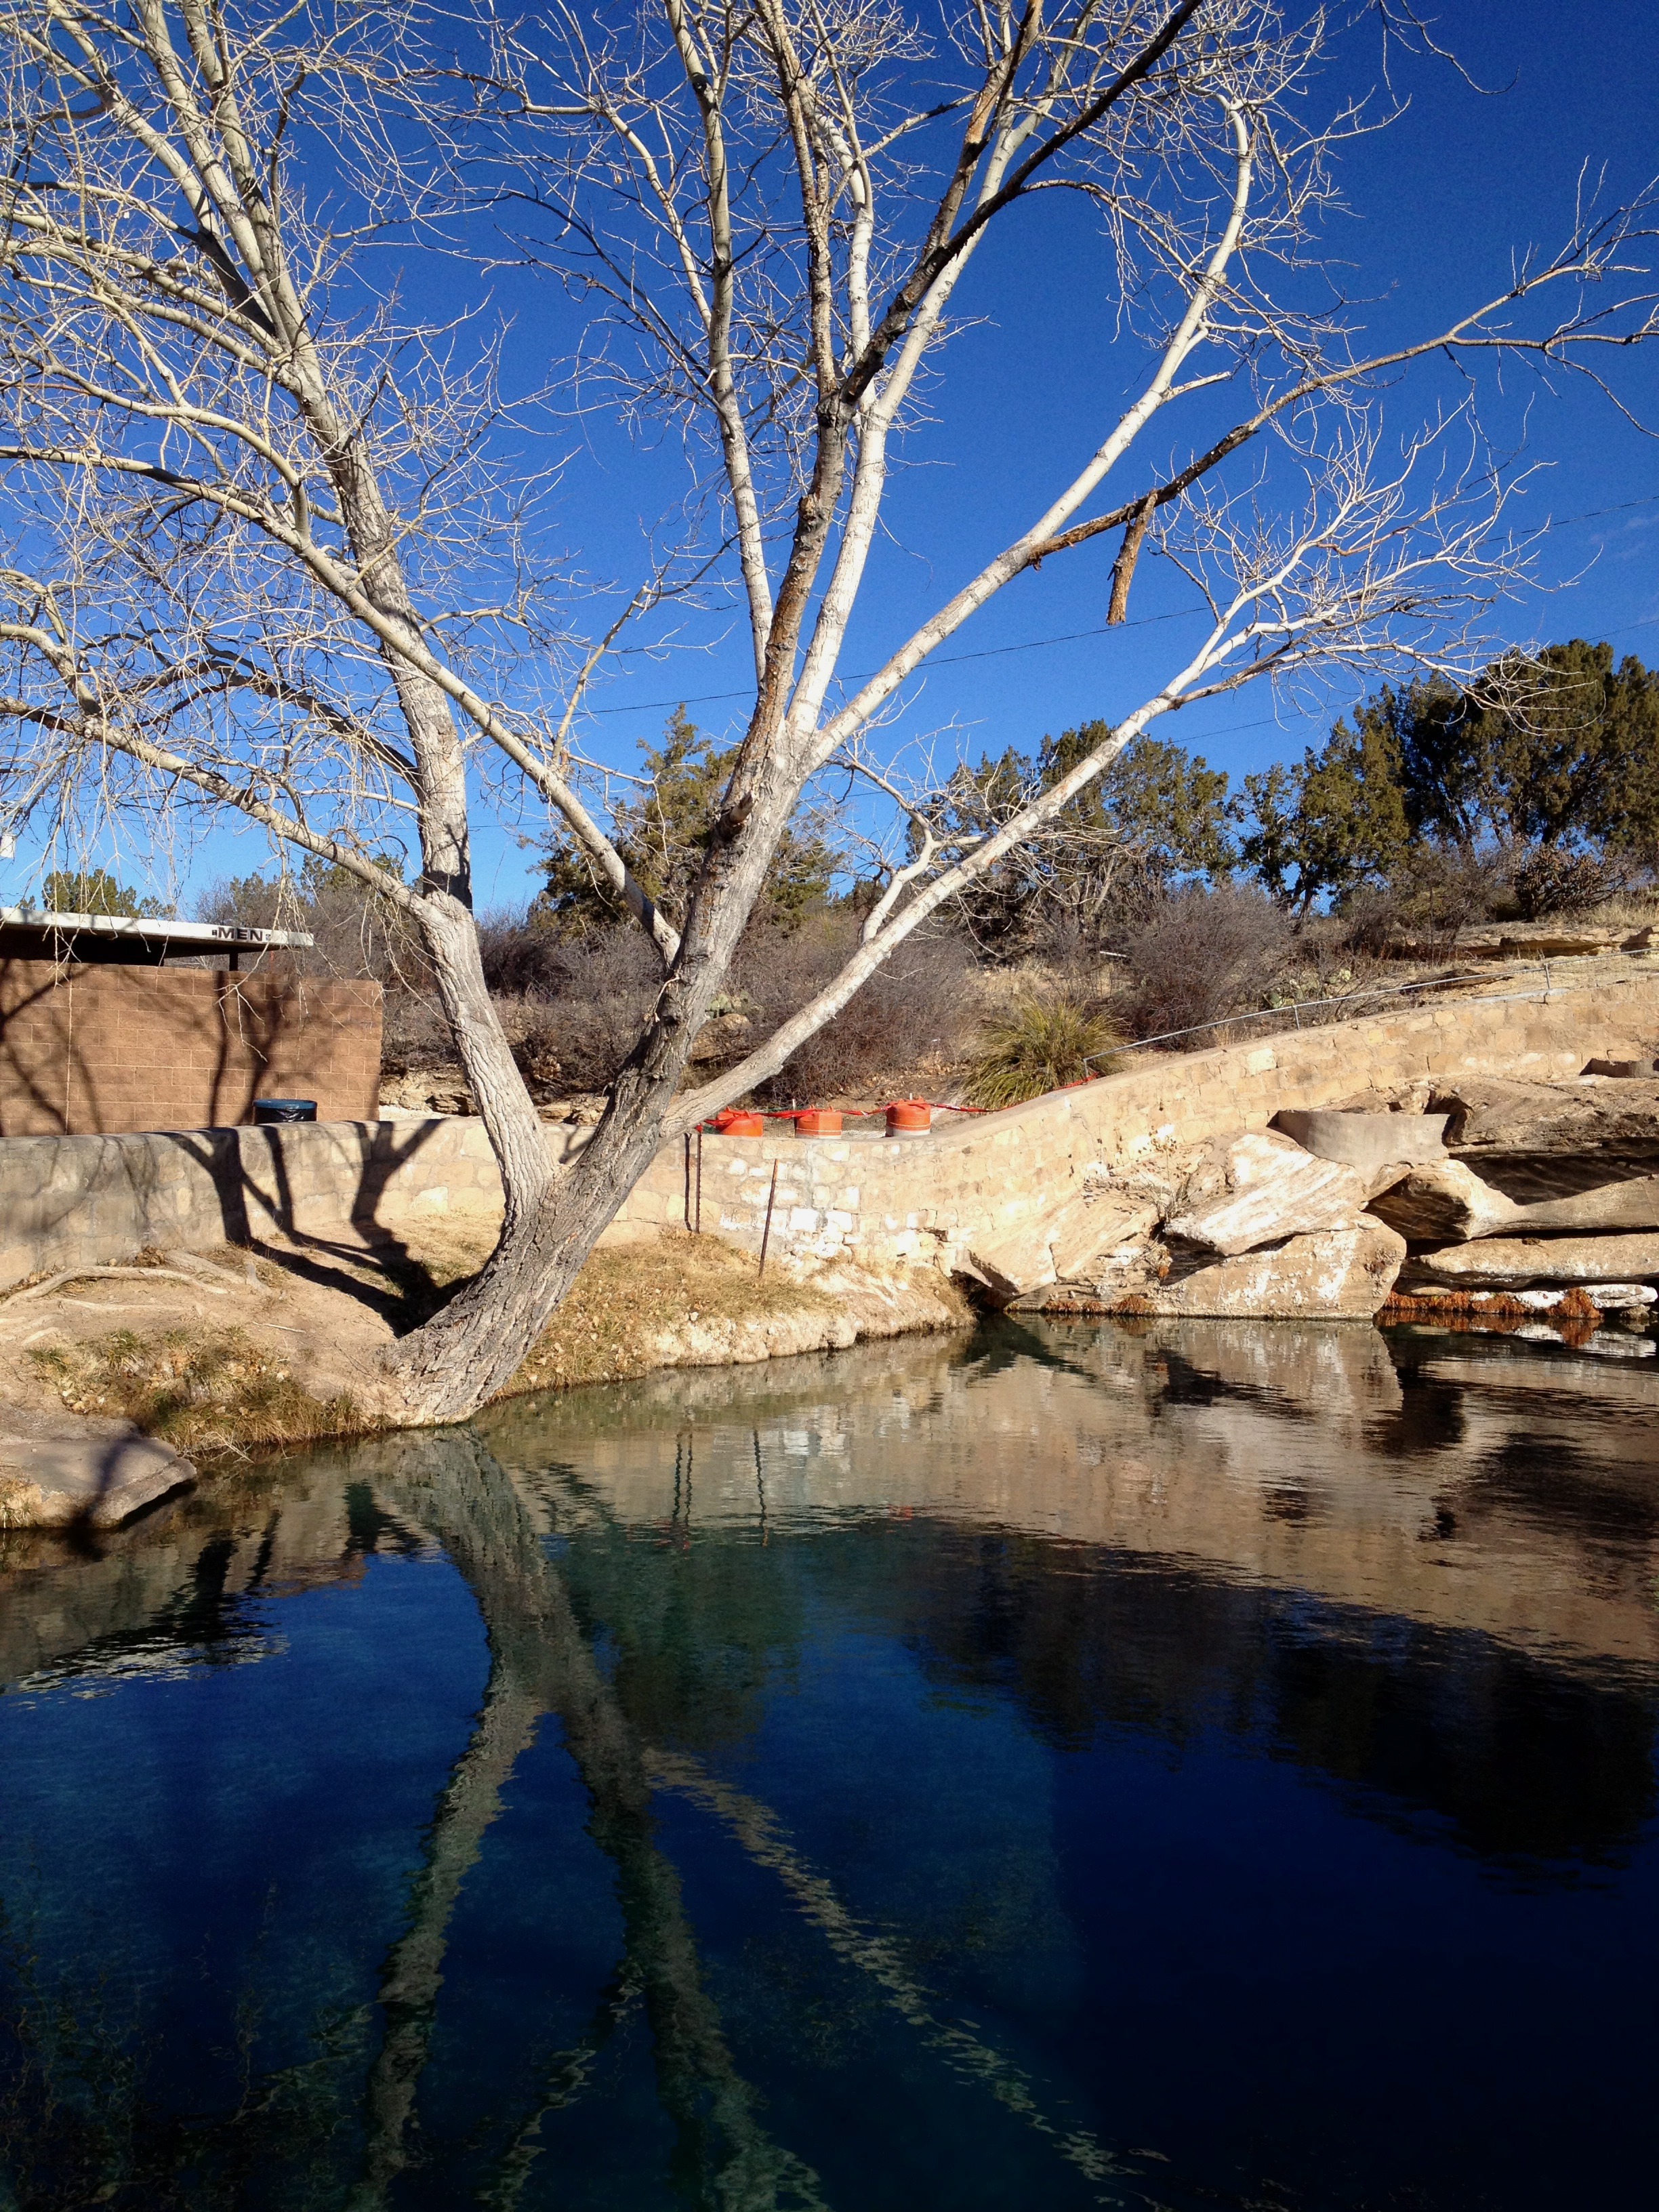
landscape, tree, water, nature, wilderness, branch, snow, winter, plant, flower, lake, river, reflection, woody plant